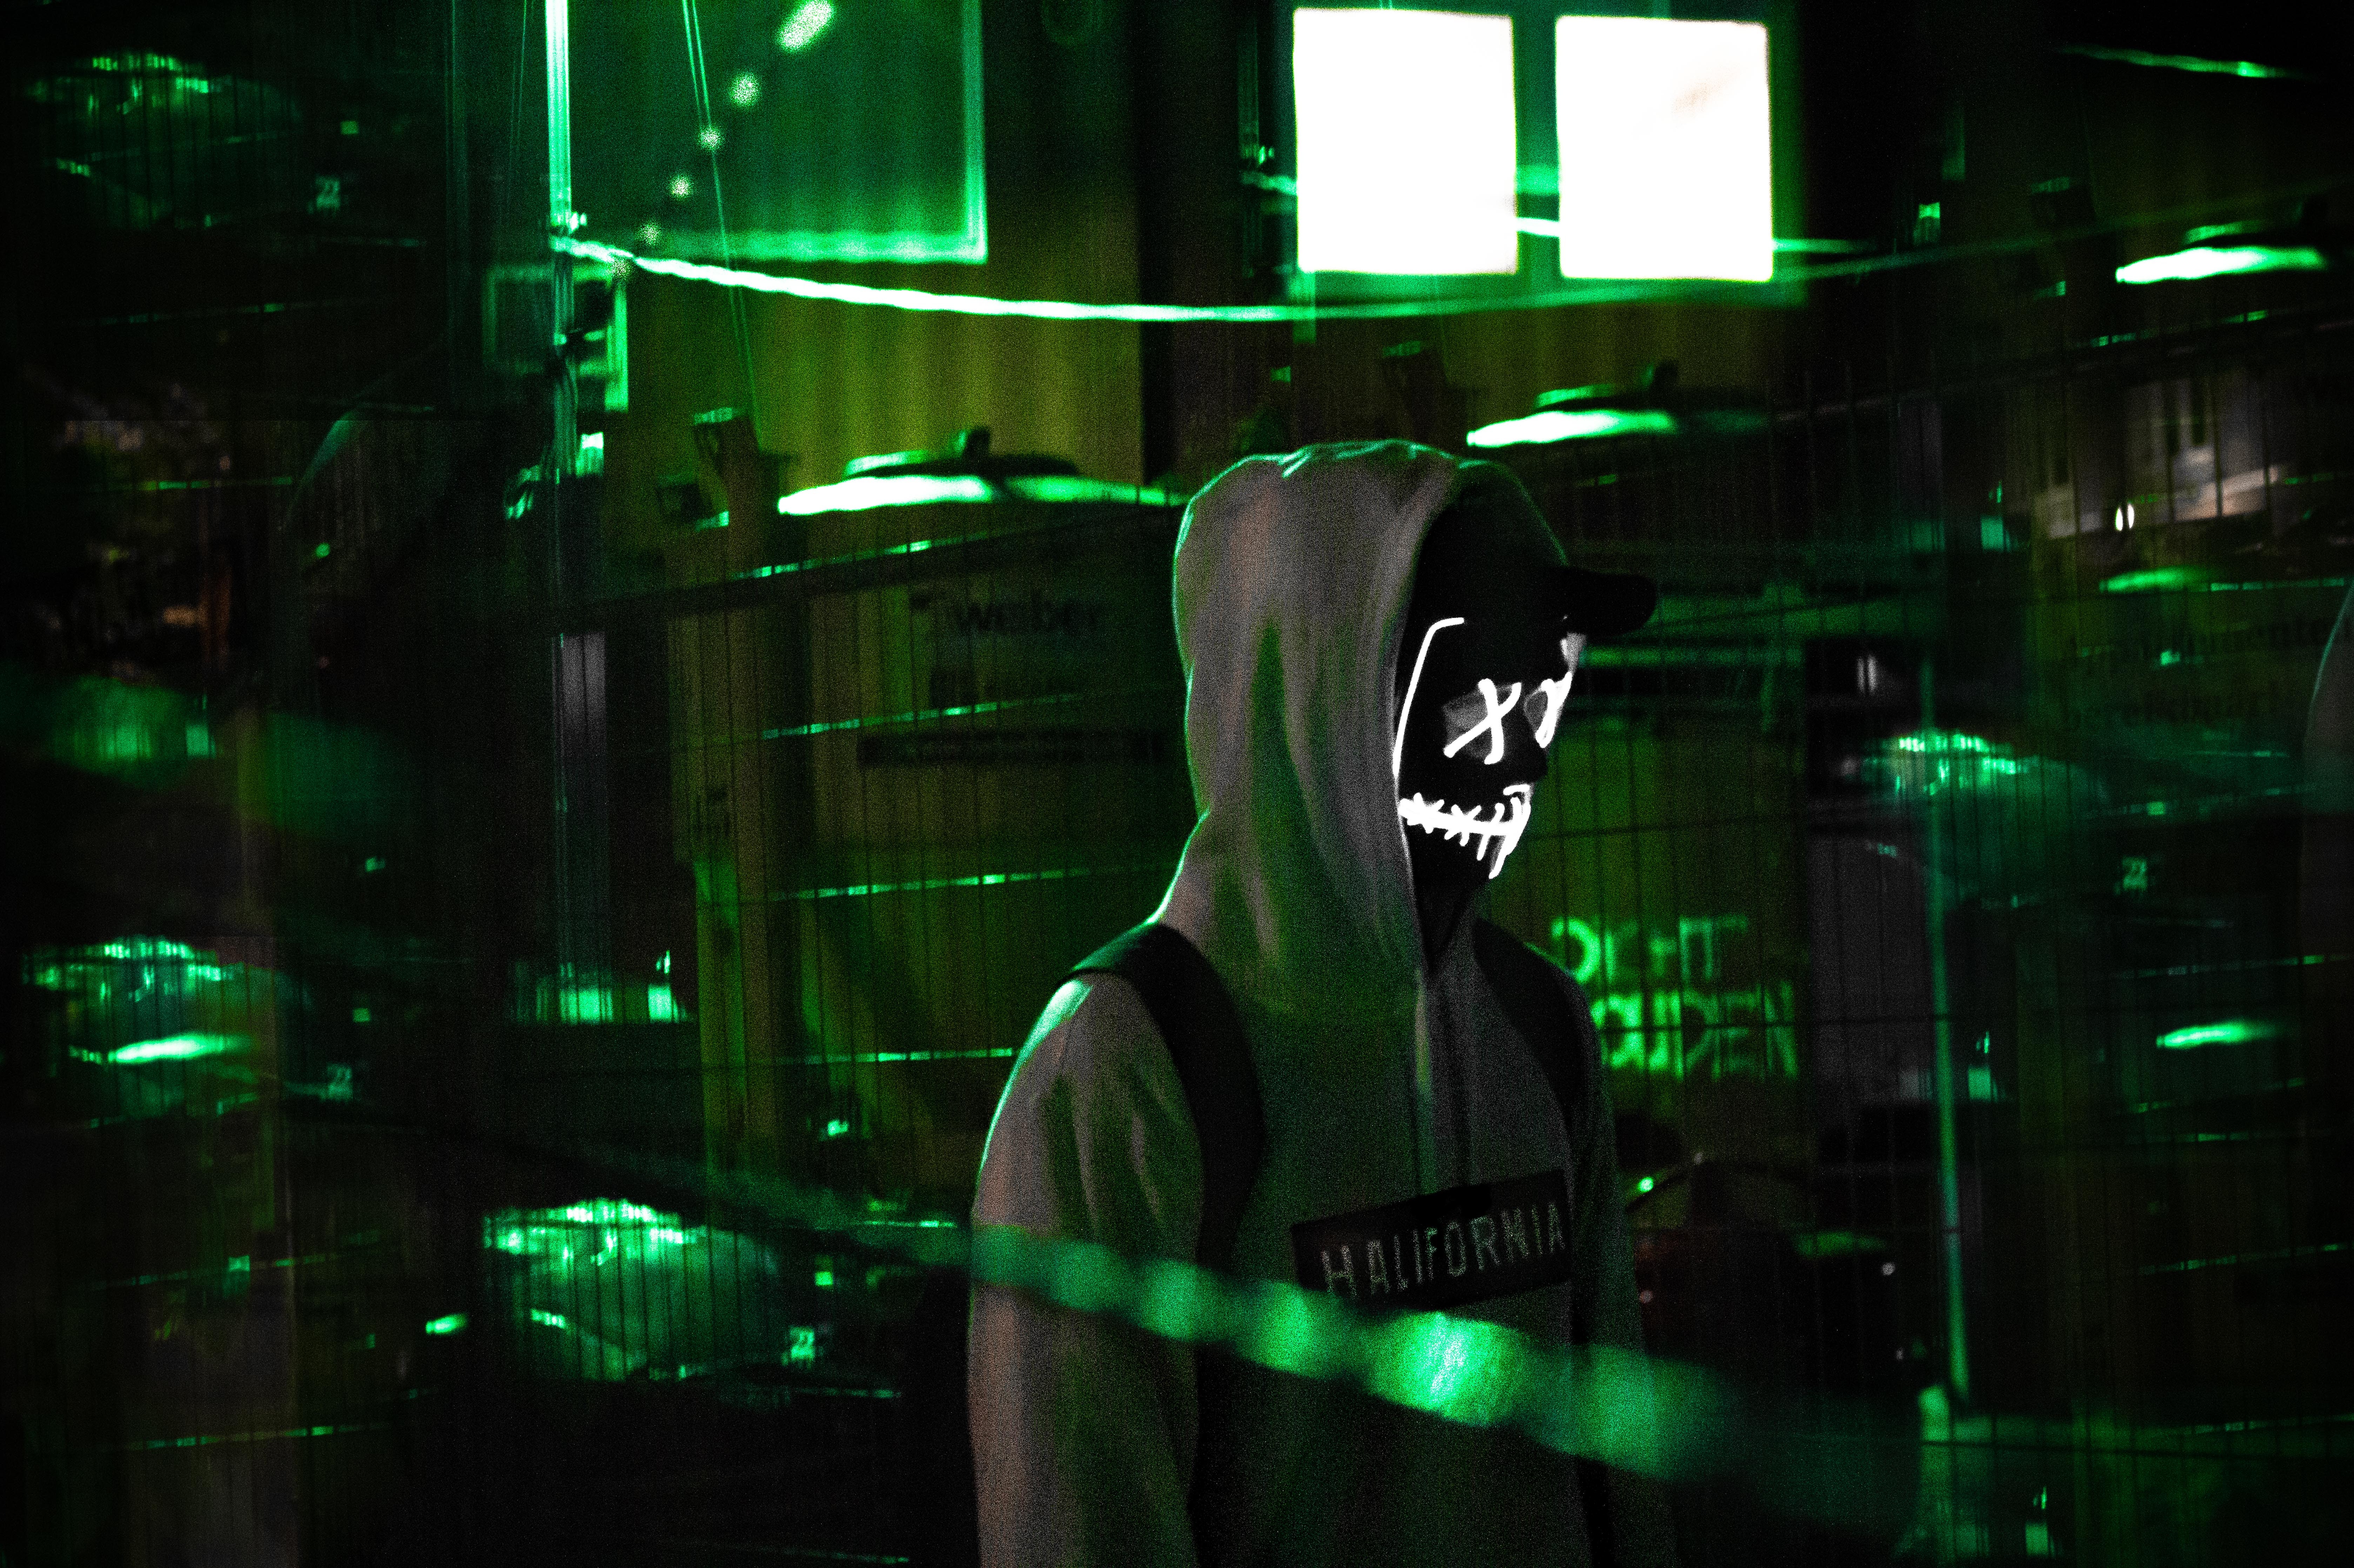
green, technology, light, darkness, entertainment, lighting, audio, night, neon, midnight, event, sound, stage, laser, music venue